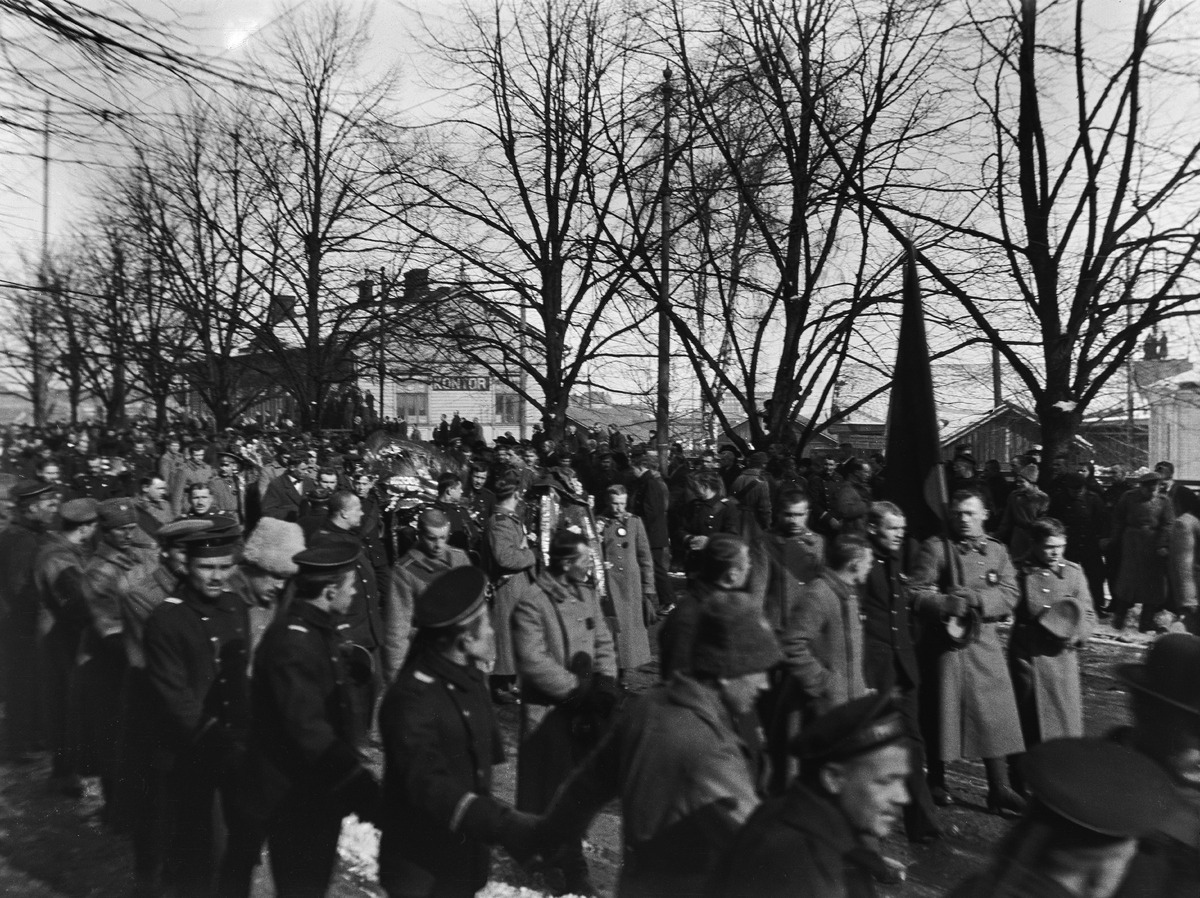
Vallankumoushautajaisten kulkue 30
sisällön kuvaus: Vallankumoushautajaisten kulkue 30. maaliskuuta 1917 kääntyneenä Saunakadulle (nykyinen Laivasillankatu) matkalla hautauspaikalle Kaivopuistoon. Kadun varrella yleisöä. mustavalkoinen
Kuvaaja: Grönlund, Verner, valokuvaaja
Ajankohta: kuvausaika 30.03.1917
Paikka: Suomi, Uusimaa, Helsinki, Kaivopuisto Helsinki, Saunakatu
Aiheet: vallankumousliikkeet, hautajaiset, sotilaat, liput, seppeleet, univormut, kulkueet, yleisö